Sack of Rome (546)

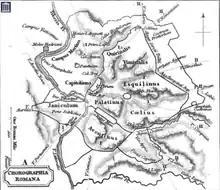
Walls and gates of Rome, 6th century. Totila and his men entered via the Porta Asinaria, in the southeast.

The sack of Rome in 546 was carried out by the Gothic king Totila during the Gothic War of 535–554 between the Ostrogoths and the Eastern Roman Empire. Totila was based at Tivoli and, in pursuit of his quest to reconquer the region of Latium, he moved against Rome. The city endured a siege lasting almost a year before falling to the Goths.